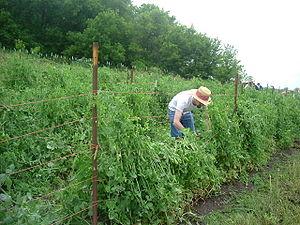
Récolte manuelle de pois (Pisum sativum) type mangetout charnu Български: Ръчно прибиране на грах (Pisum sativum) в Уисконсин, САЩ
Le Pois cultivé est une espèce de plante annuelle de la famille des légumineuses, largement cultivée pour ses graines, consommée comme légume ou utilisée comme aliment du bétail. Le terme désigne aussi la graine elle-même, riche en énergie et en protéines. Les pois secs se présentent souvent sous la forme de « pois cassés ». Les pois frais, récoltés avant maturité, sont plus couramment appelés « petits pois ».